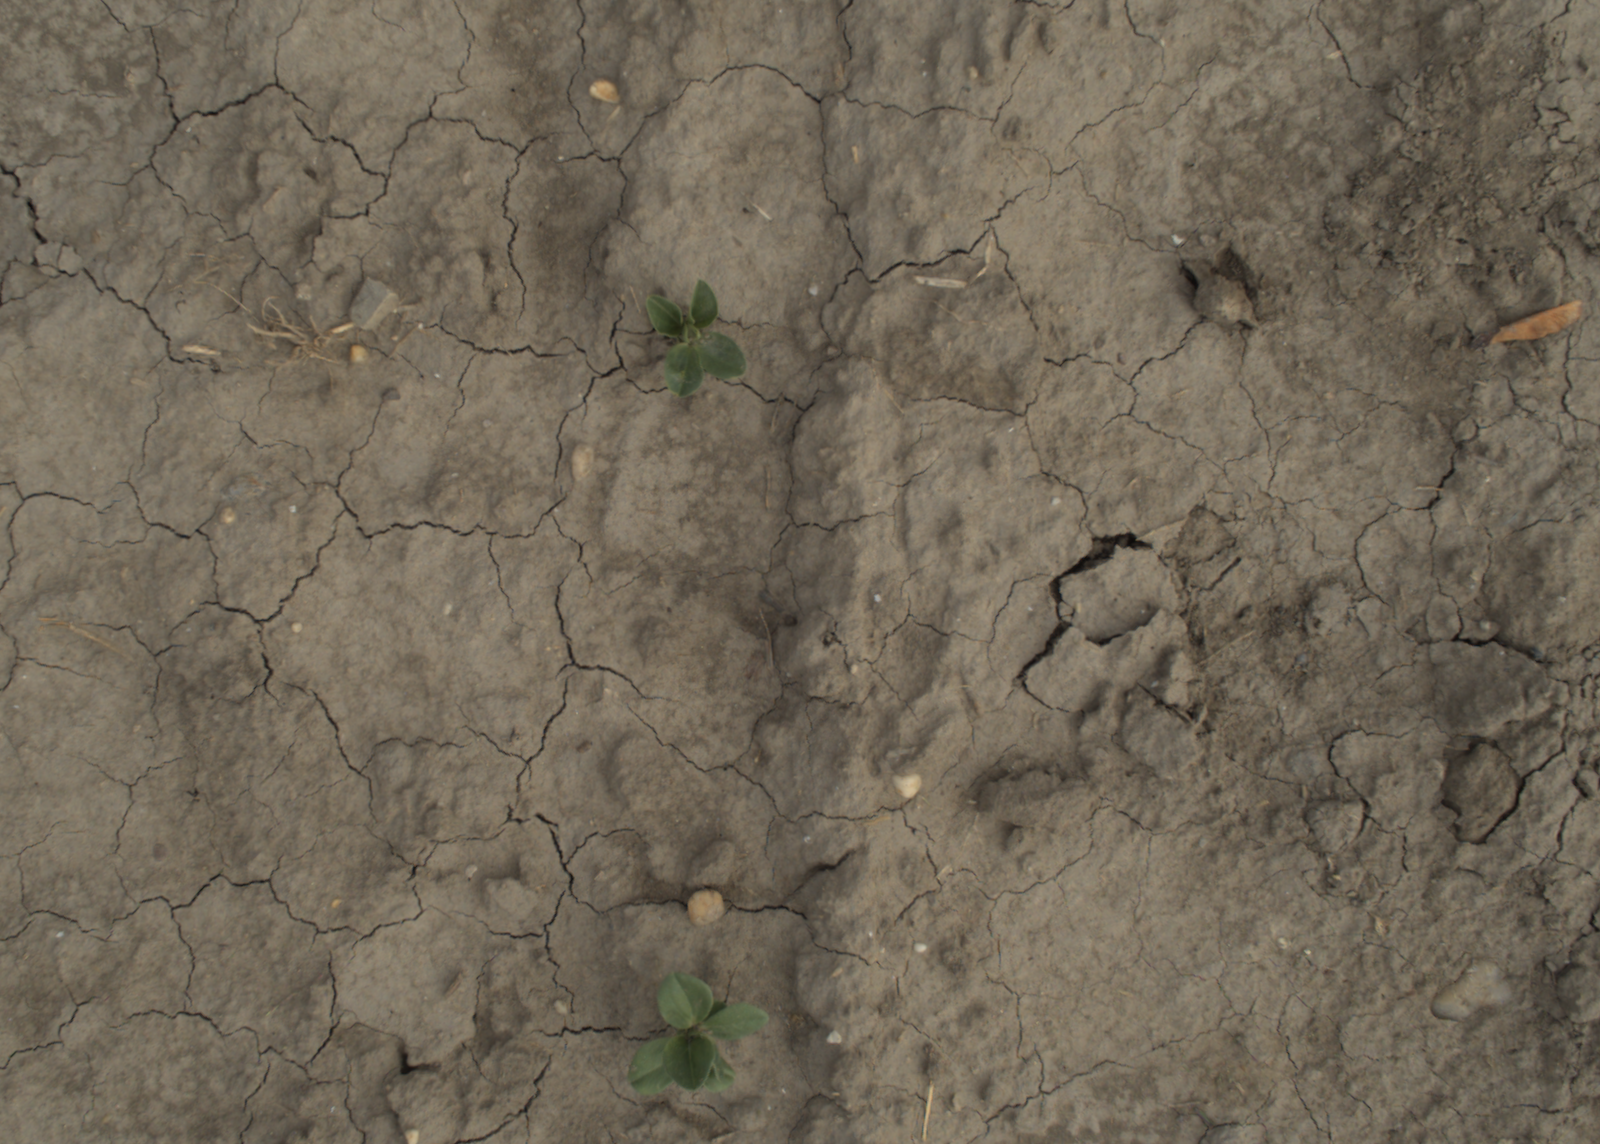
Capture date: 21.09.2021 10:48:29
Weather: mixed
Wind: light
Seeding date: 02.09.2021
Plant canopy height (mm): 962